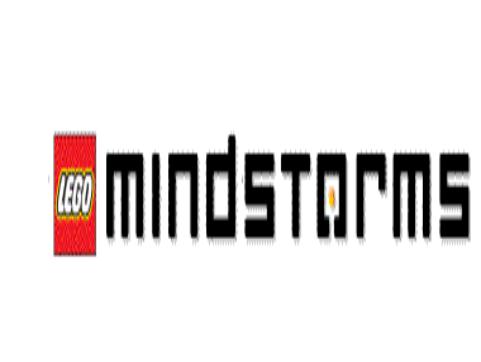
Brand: lego mindstorms
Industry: Leisure